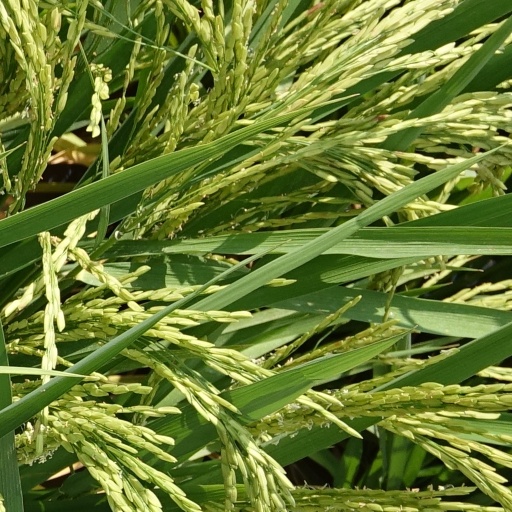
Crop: rice